Château de Montsoreau

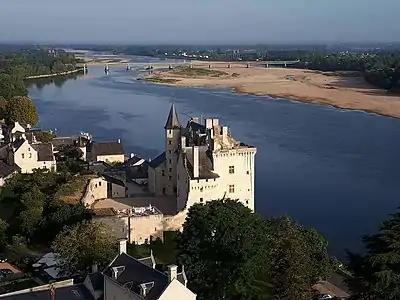
Aerial view of the castle

The widow of Louis Francois II de Bouchet Sourches, Marquis of Tourzel, sold the château and what remained of the domain of Montsoreau after 1804. Following the sale of the property, the building was occupied by 19 different homeowners who reshaped the site. The external condition of the main building is known through various representations and descriptions made in the second half of the nineteenth century, which reflect the disrepair of the property. By 1910, the château had deteriorated and this moved the members of the French Archaeological Society. Senator Geoffre asked the Maine et Loire department General Council to intervene. The department gradually acquired each property after 1913, Restoration works were undertaken in 1923 and continued until the Second World War.